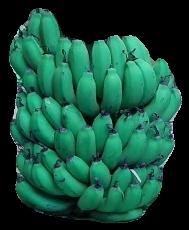
Variety: pachbale
Grade: grade2